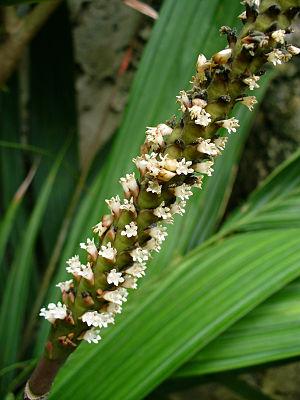
Calyptrogyne est un genre de la famille des Arecaceae comprenant des espèces natives de l'Amérique centrale.